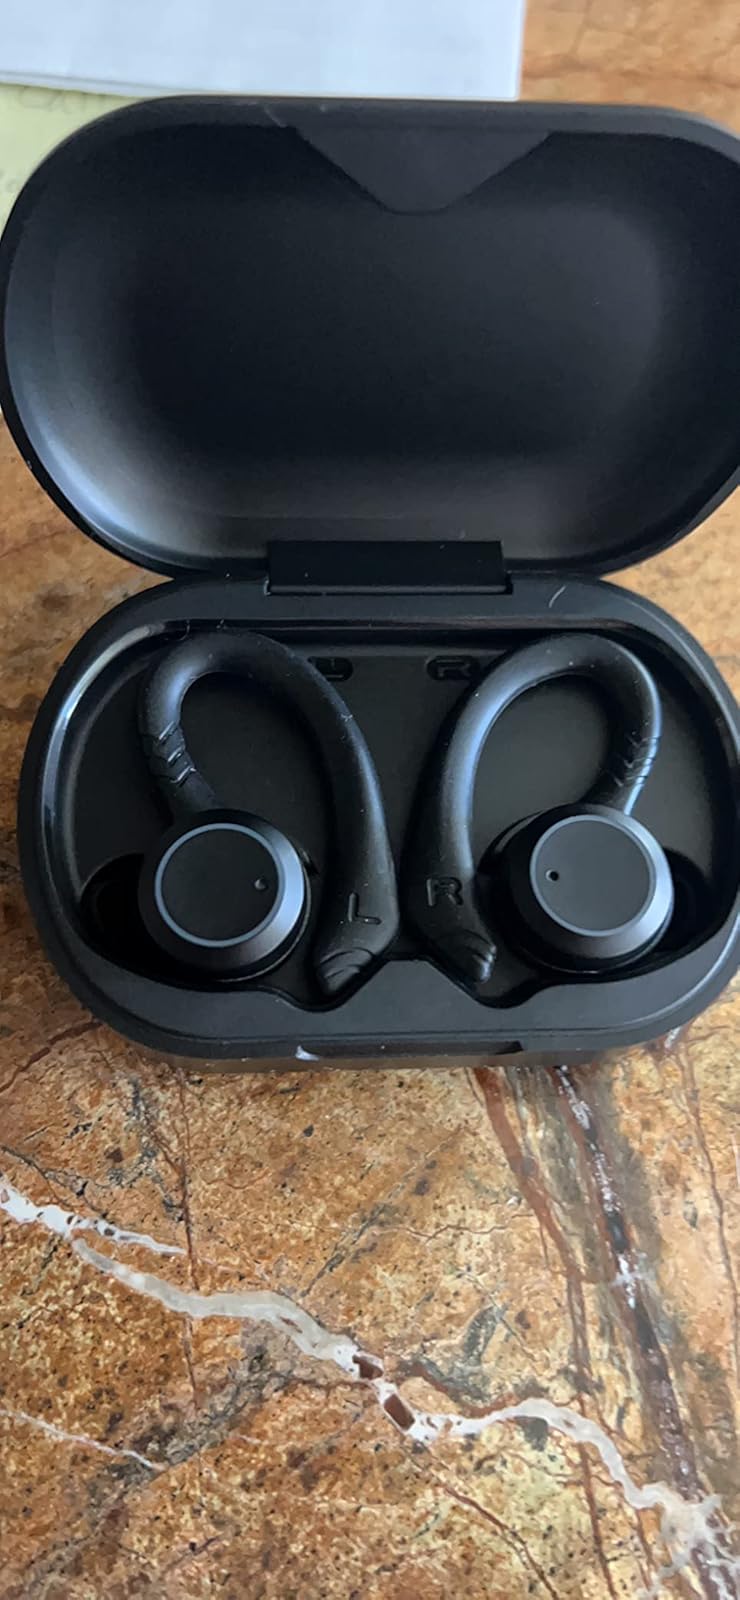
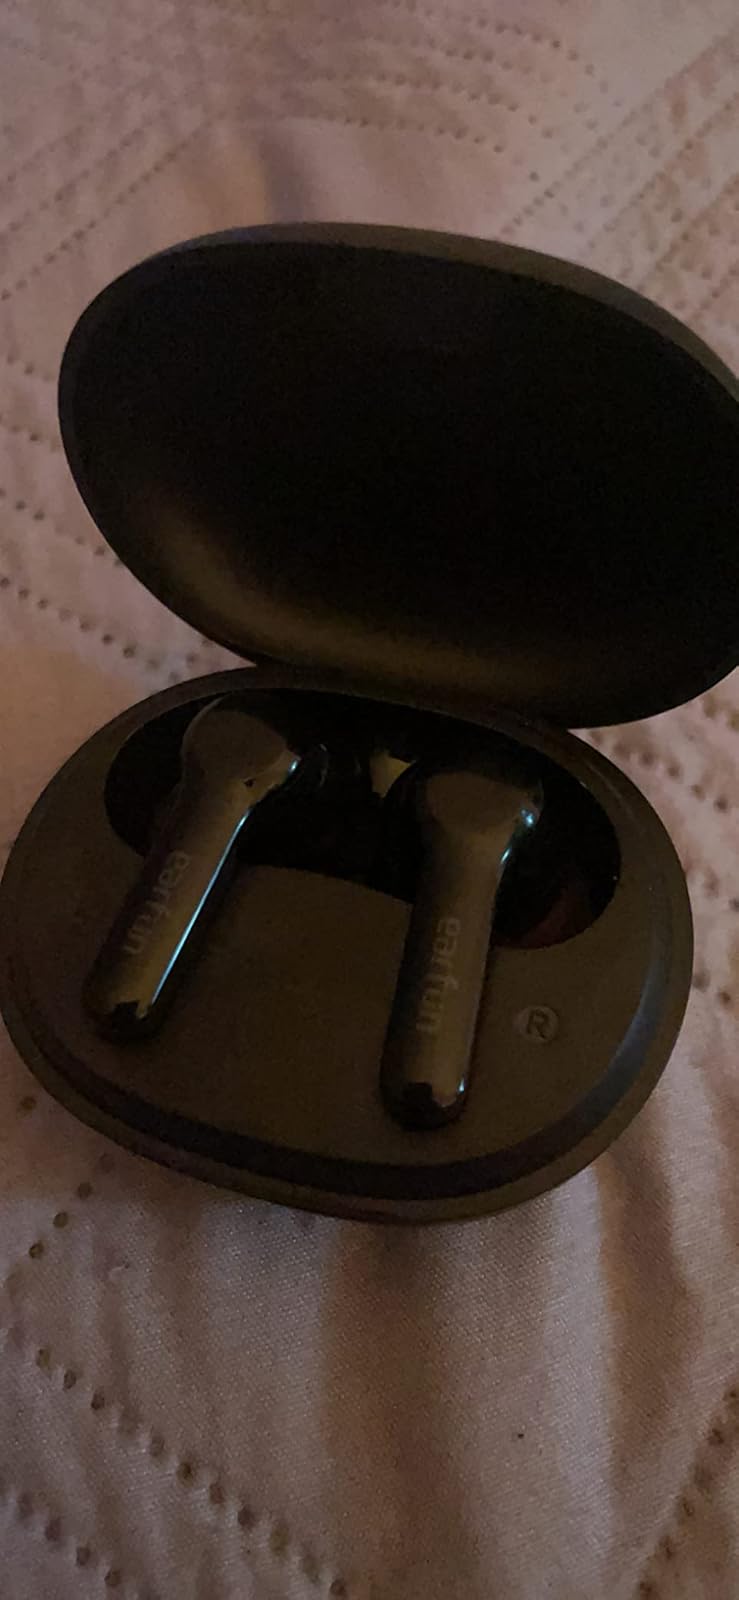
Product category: earbuds
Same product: no